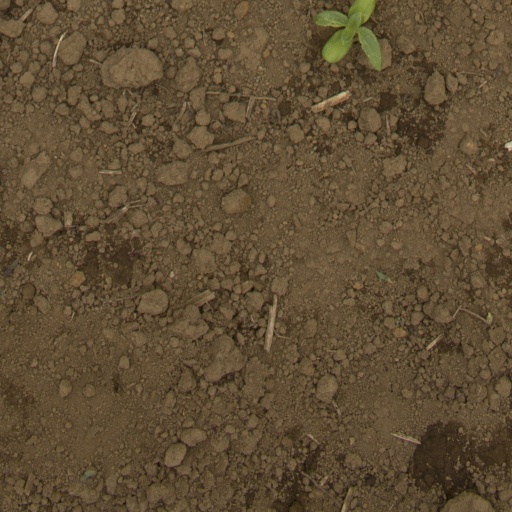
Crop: Jerusalem artichoke